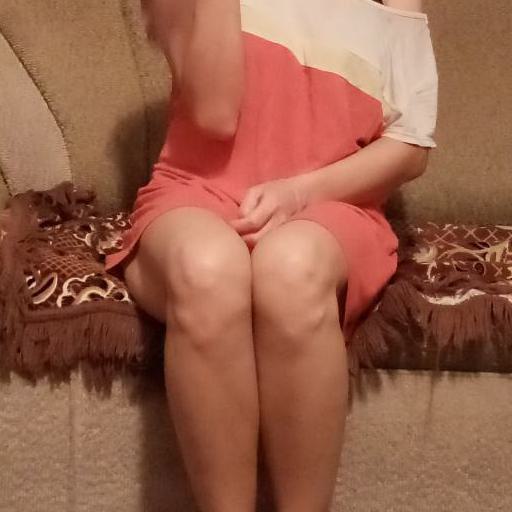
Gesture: no_gesture